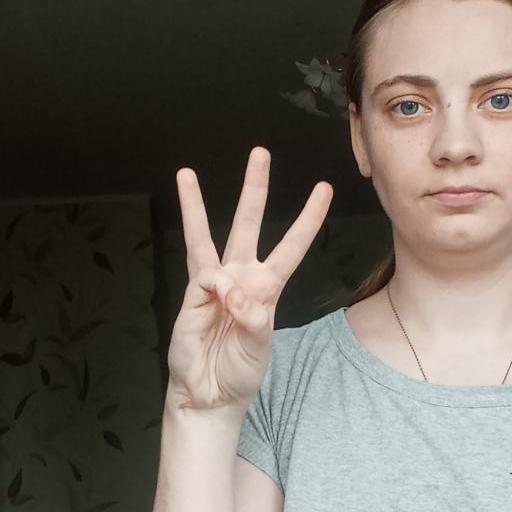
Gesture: three